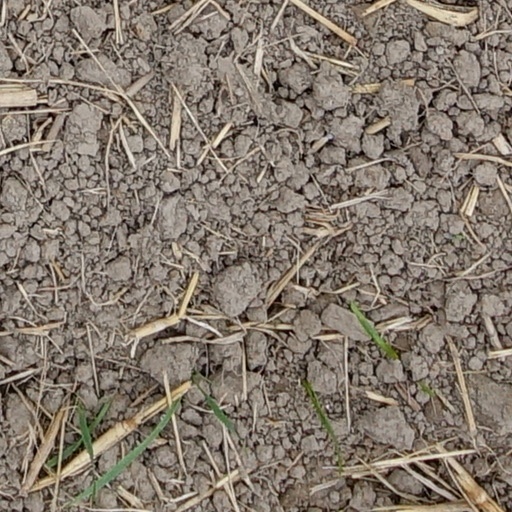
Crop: wheat